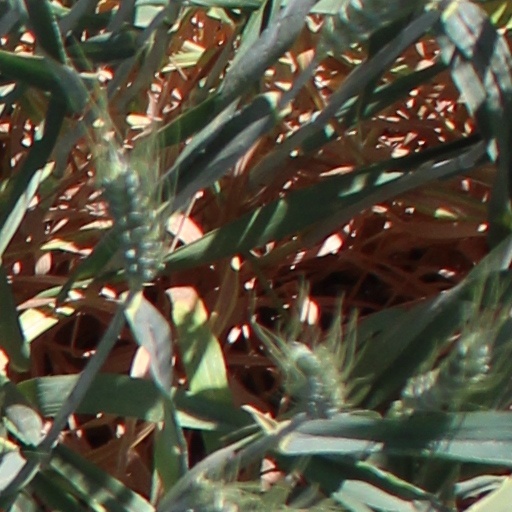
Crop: wheat